TX Network

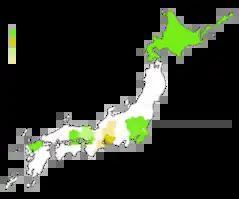
LCN assignments of TXN affiliates

It is named "TXN" because of the call sign of TV Tokyo, its key station, JOTX-DTV. The official name of the network is "TXN Network", and its abbreviation is "TXNN", with the "N" part intentionally duplicated with "Network", or it could also be News and Nationwide due to ambiguous meanings. There is no official explanation about the meaning. For that reason, it is sometimes called by various aliases such as TX Network, TV Tokyo Network, TV Tokyo keiretsu, and TXN keiretsu.